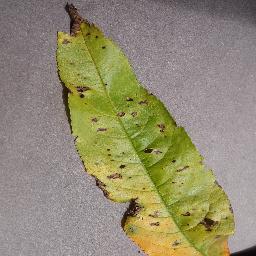
Label: Peach___Bacterial_spot